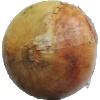
Label: white_onion